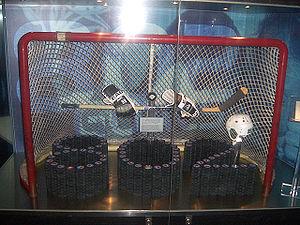
Wayne Douglas Gretzky, O.C., est un joueur professionnel canadien de hockey sur glace qui possède aussi la nationalité américaine. Il joue l'essentiel de sa carrière professionnelle dans la Ligue nationale de hockey et est généralement considéré comme le meilleur joueur de l'histoire du hockey sur glace. Portant le numéro 99 durant sa carrière, il est le seul joueur dont le numéro est retiré pour l'ensemble des équipes de la Ligue nationale de hockey. Il détient la majorité des records de la LNH que ce soit au niveau des buts, des passes, des points, du nombre de tours du chapeau mais également de l'ensemble des trophées gagnés tout au long de sa carrière. En vingt ans dans la LNH, il totalise 2 857 points dont 894 buts. Sur l'ensemble de sa carrière en saison régulière, il connaît une moyenne de 1,92 point par match.
La Ligue nationale de hockey ou LNH est une association sportive professionnelle nord-américaine regroupant des franchises de hockey sur glace du Canada et des États-Unis. Le niveau de jeu de cette ligue est considéré comme un des meilleurs au monde. Les joueurs qui la composent ont longtemps été en grande majorité d'origine canadienne puis nord-américaine. Au fur et à mesure, de nouvelles nationalités de joueurs se sont ajoutées à la liste et, même si les Canadiens restent les plus nombreux, plusieurs pays sont désormais représentés.